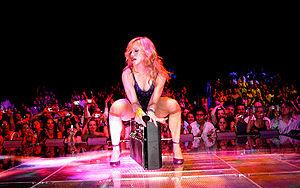
Le Confessions Tour est la septième tournée mondiale de la chanteuse américaine Madonna, faisant la promotion de son dixième album studio, Confessions On A Dance Floor. Débutée le 21 mai 2006 à Los Angeles et terminée le 21 septembre 2006 à Tokyo, la tournée a visité l'Amérique du Nord, l'Europe et l'Asie.